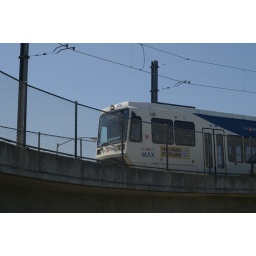
A downtown-bound Airport train loops around the circular bridge just south of the Gateway transit center